Sierra de San Francisco

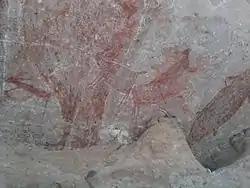
Rock Paintings of Sierra de San Francisco, by the Cochimí people.

Within the mountains are the prehistoric rock art pictographs of the Cochimí people, also known as the Rock Paintings of Sierra de San Francisco.